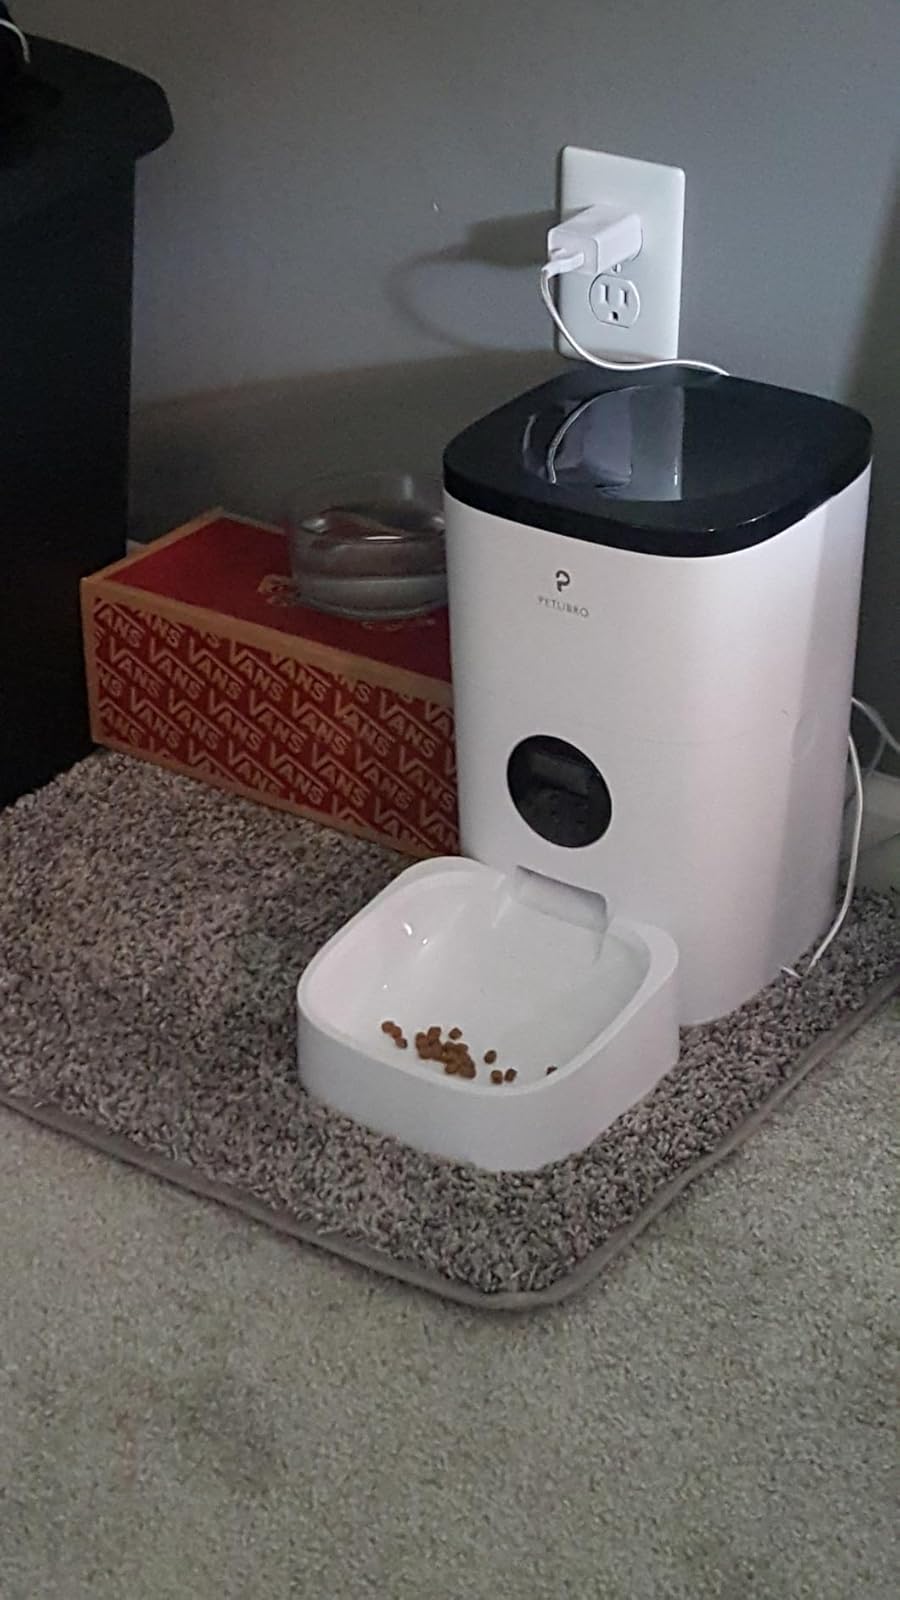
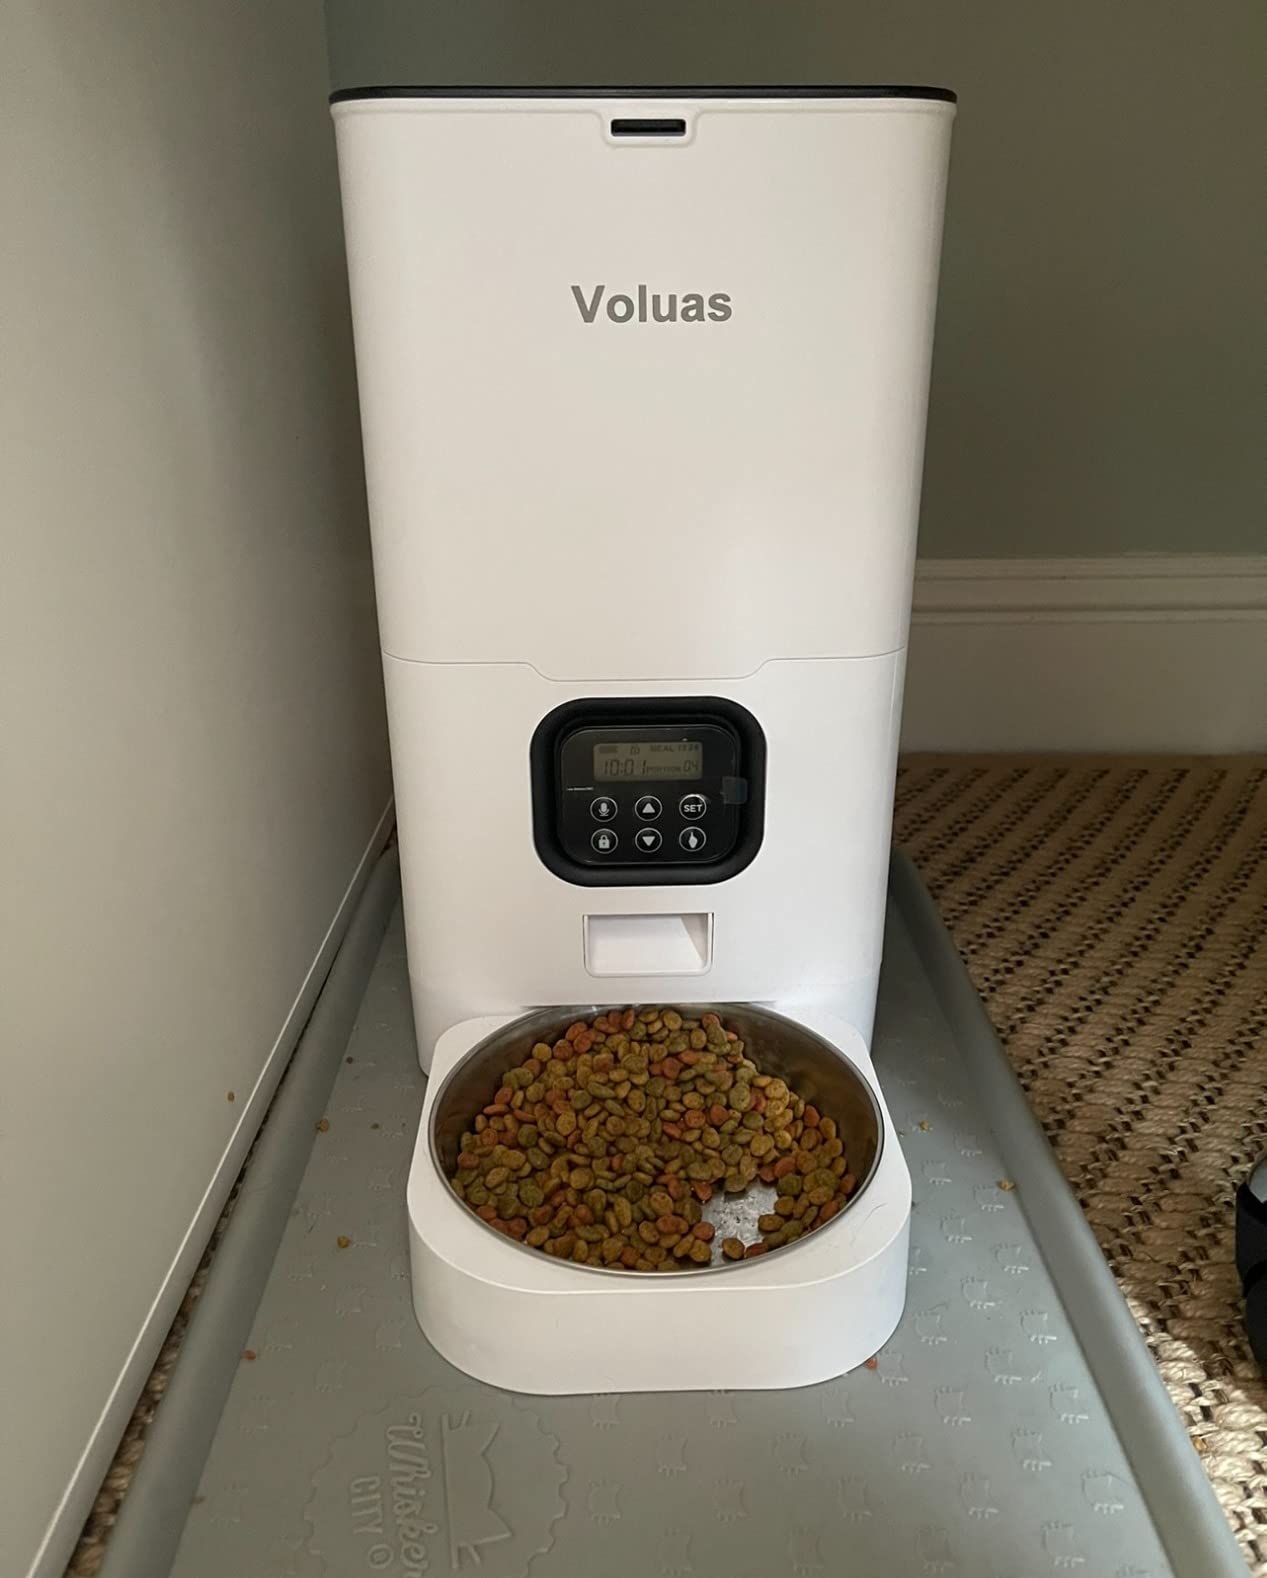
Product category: items_feeder
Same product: no